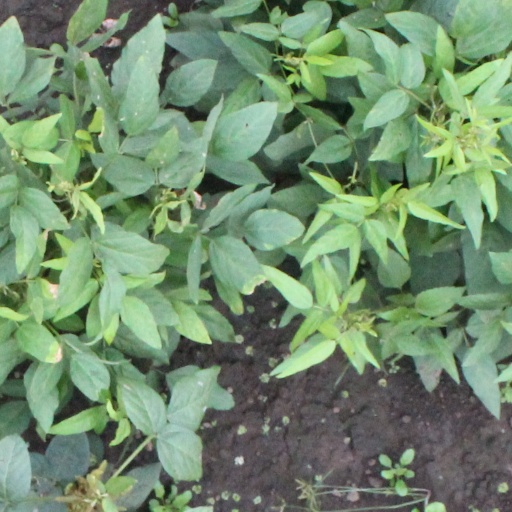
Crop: soybean